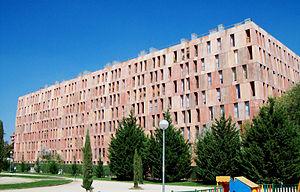
David Alan Chipperfield, né le 18 décembre 1953 à Londres, Angleterre, est un architecte britannique de renommée internationale. Il possède notamment une agence d’architecture à Londres, Berlin et Milan ainsi qu’un bureau de liaison à Shanghai.